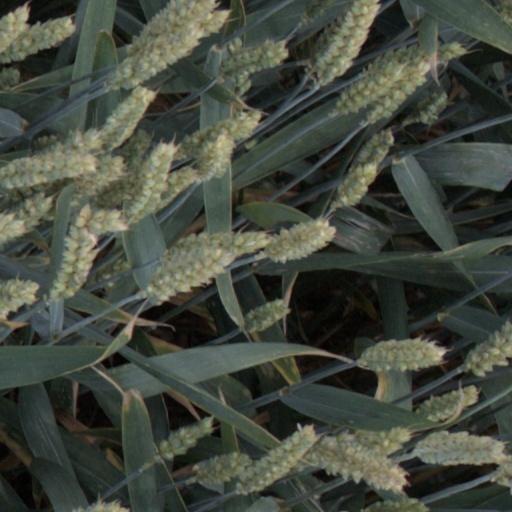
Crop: wheat